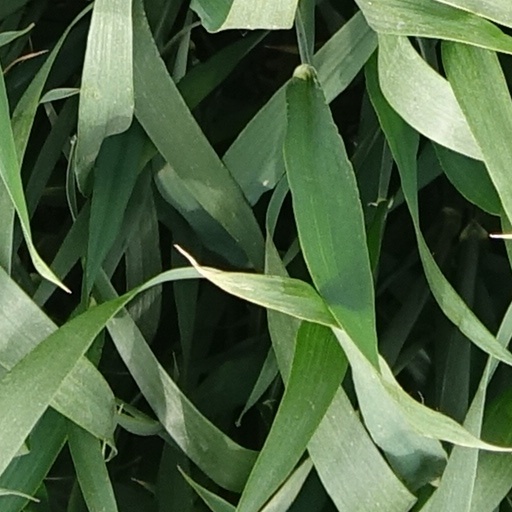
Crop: wheat